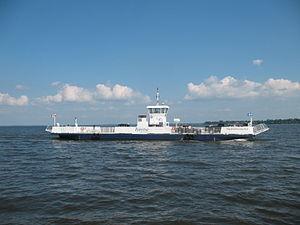
Vaudreuil-Soulanges, familièrement appelée La Presqu'Île, est une municipalité régionale de comté du Québec située dans la région administrative de la Montérégie, dans le pays du Suroît. Son chef-lieu est Vaudreuil-Dorion. La population, en croissance rapide, compte plus de 150 000 Vaudreuil-Soulangeois.
La traverse Oka-Hudson est un service de traversiers franchissant le lac des Deux Montagnes entre la municipalité d’Oka et la ville d’Hudson au Québec. Ce service, qui existe depuis 1909, est offert entre les mois de mars et de décembre. Un pont de glace est mis en place en hiver lorsque les conditions de glace le permettent.